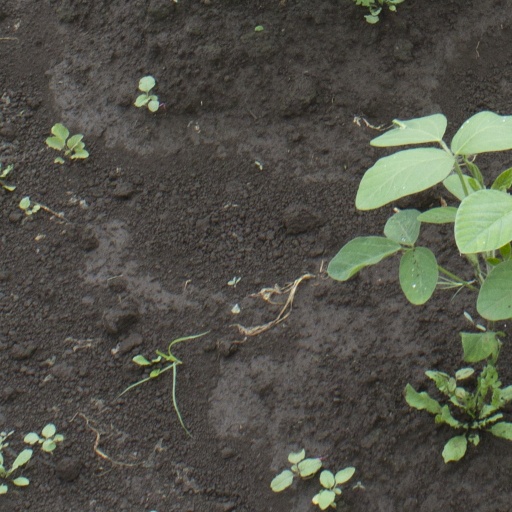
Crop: soybean